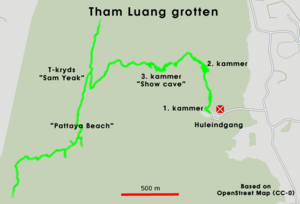
Evakueringen af Tham Luang-grotten / Eftersøgningen / Lokale og Navy SEALs søger i hulen
Kort over Tham Luang grotten.
Tham Luang kort over grotten
Evakueringen af Tham Luang-grotten var en begivenhed i 2018, hvor tolv thailandske fodboldspillere i alderen 11-16 år og deres træner blev reddet ud af Tham Luang-grotten i Chiang Rai-provinsen i det nordlige Thailand, efter at de var blevet spærret inde på grund af tidlig kraftig monsunregn, der oversvømmede grotten, beliggende nær grænsen til Myanmar, ca. 1000 km nord for hovedstaden Bangkok. Den efterfølgende redningsaktion, hvor drengene blev fundet og evakueret, blev fulgt over det meste af verden.